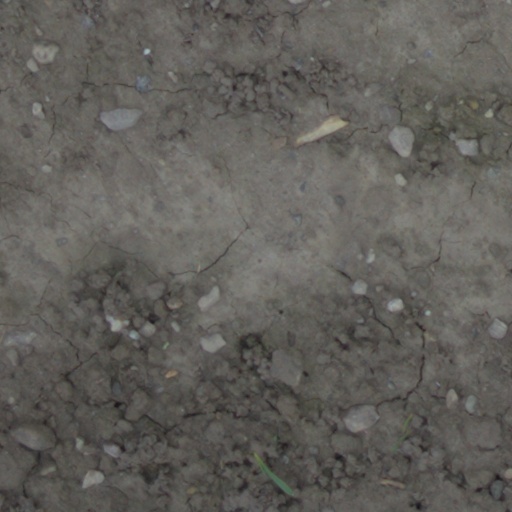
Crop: wheat